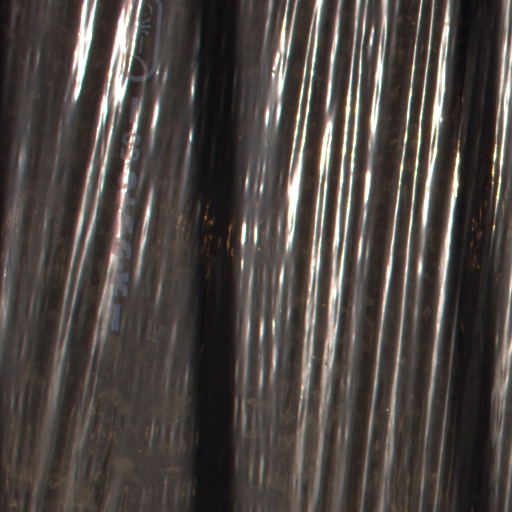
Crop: Jerusalem artichoke